Kuramia

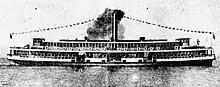
"Kuramia" on her trials, 14 July 1914

"Kuramia" was designed by J Darter, under the supervision of T Drown, Sydney Ferries Limited works manager. The vessel had six longitudinal bulkheads to improve her strength and safety.